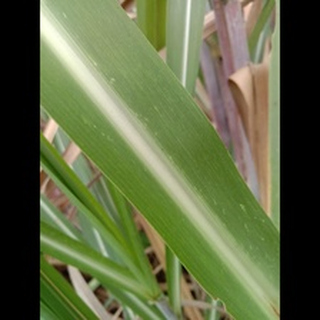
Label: sugarcane_mosaic